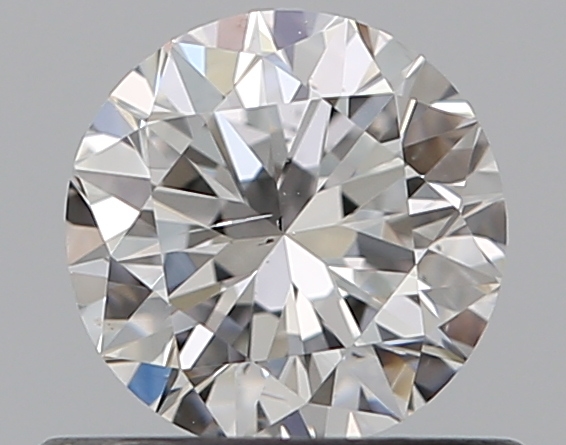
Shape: round
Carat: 0.5
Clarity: SI1
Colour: E
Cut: VG
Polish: EX
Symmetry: VG
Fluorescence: F
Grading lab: GIA
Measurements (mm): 4.99 x 5.02 x 3.17